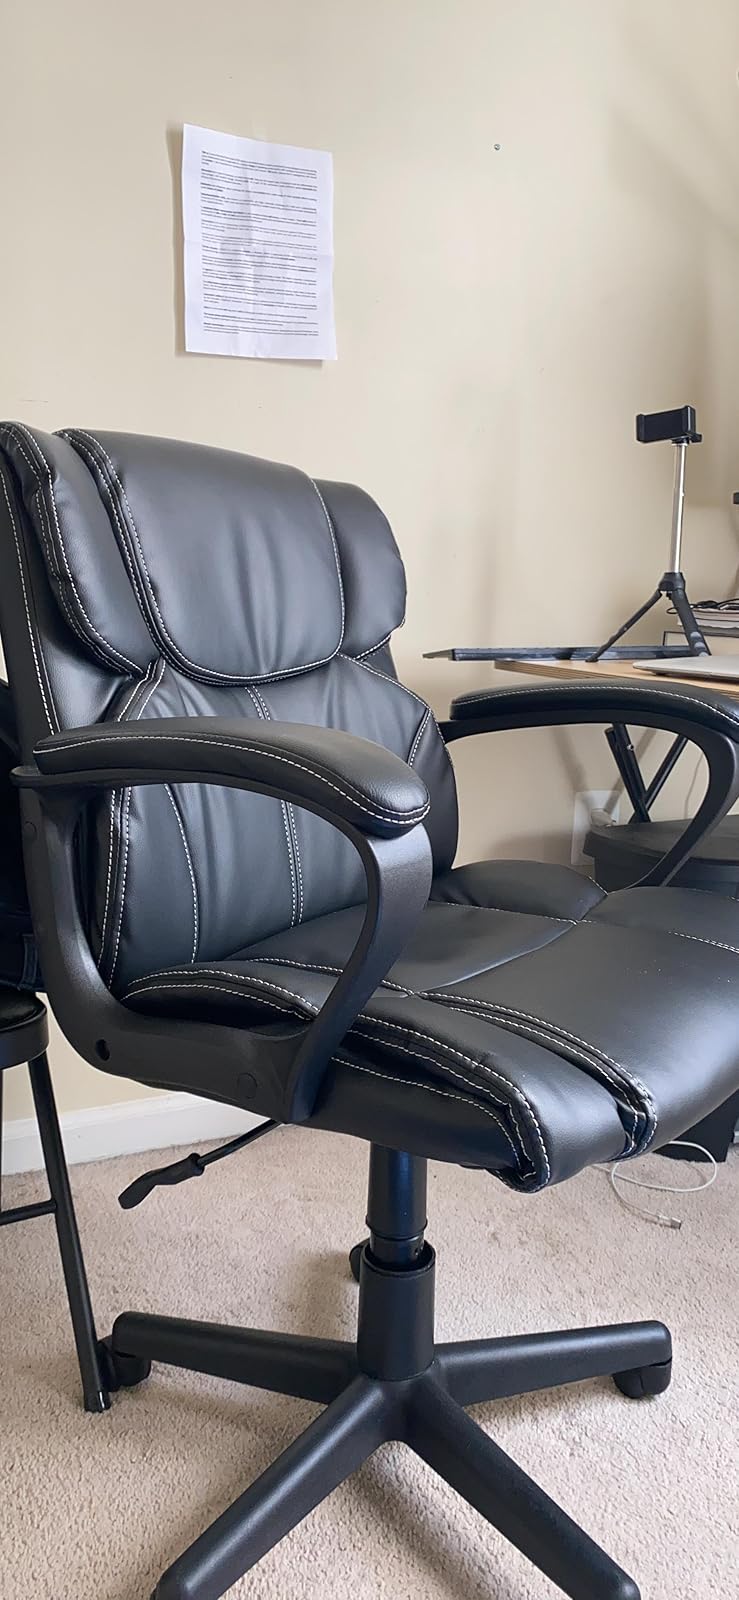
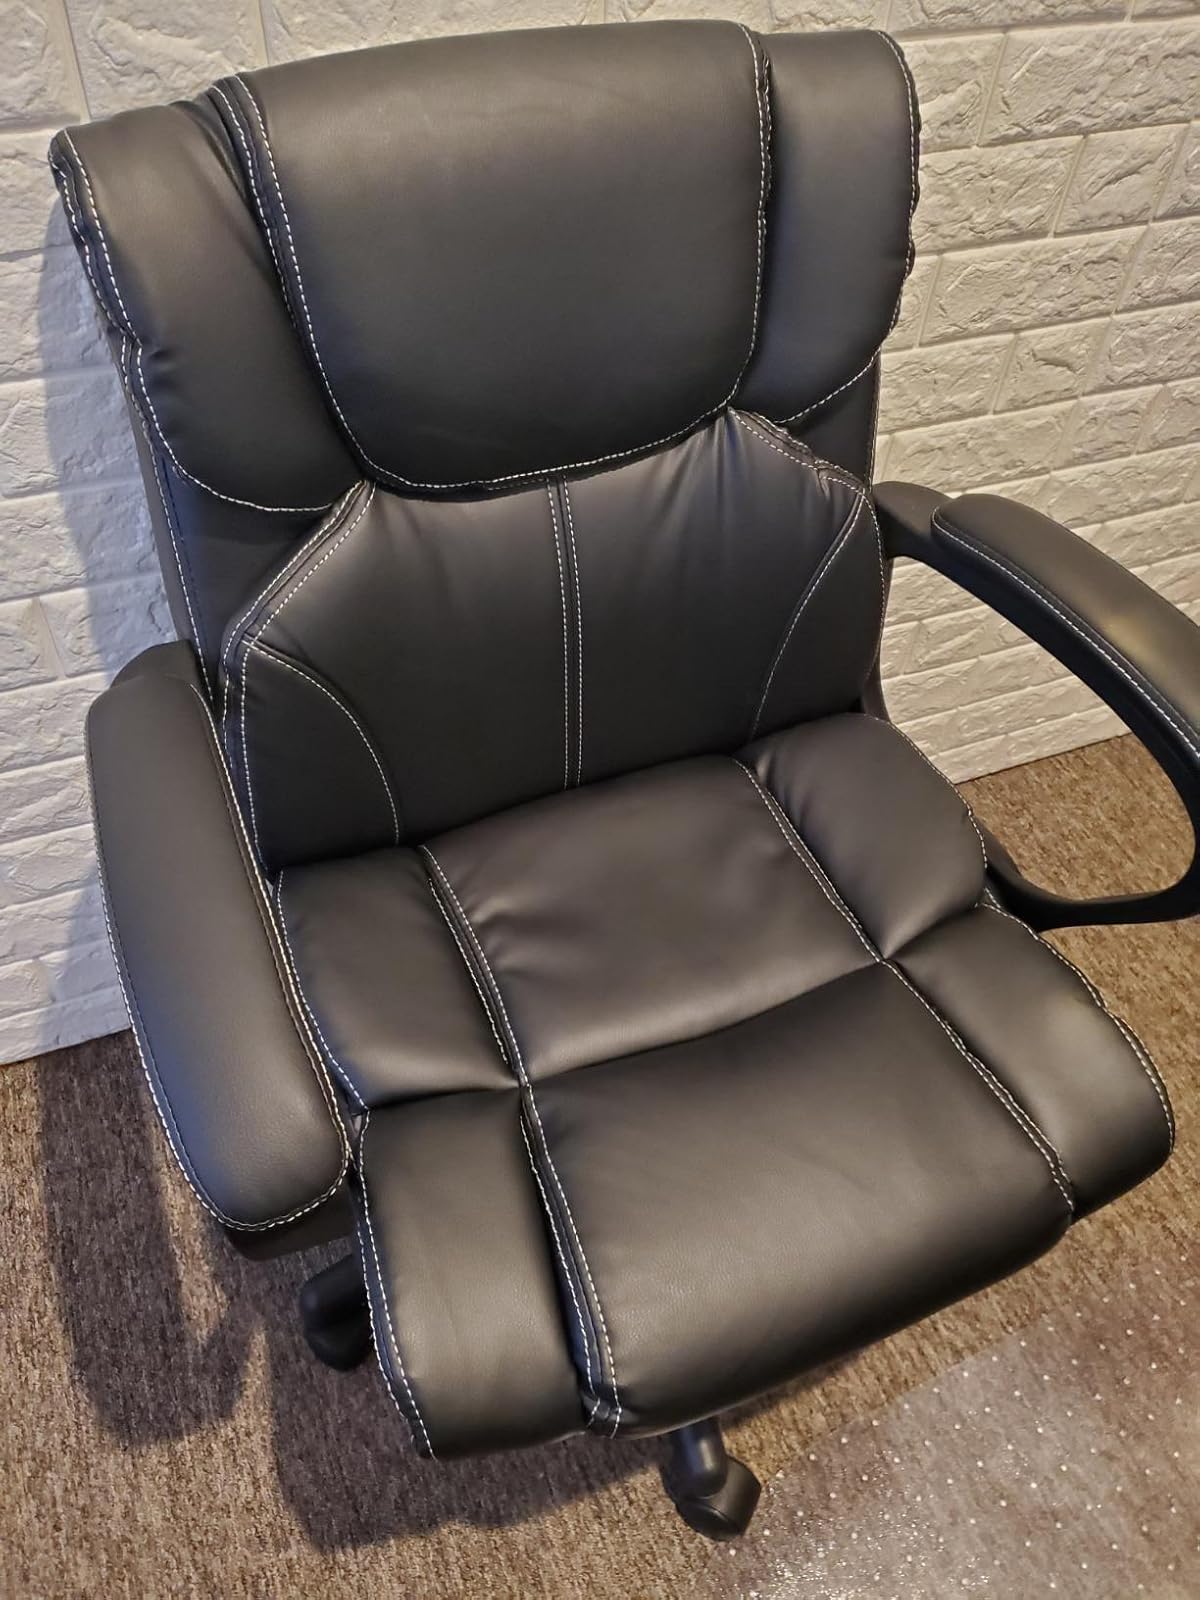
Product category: items_chair
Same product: yes